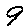
Label: 9